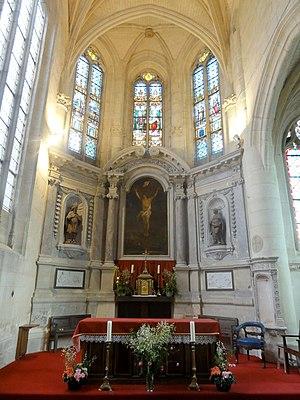
Chœur, vue vers l'est.
L’église Saint-Sulpice est une église catholique paroissiale située à Villiers-Adam, dans le Val-d'Oise. Son clocher sans caractère remonte au XIIIᵉ siècle. Sinon, l'église date pour l'essentiel du second quart du XVIᵉ siècle, et affiche le style gothique flamboyant, parsemé d'éléments de la Renaissance. Ceci concerne les chapiteaux du vaisseau central, l'ensemble du décor des deux travées à l'est du clocher, et la frise ainsi que les couronnements des contreforts à l'extérieur des parties orientales. La nef de l'église est restée inachevée, et n'a jamais été voûtée ; son bas-côté sud n'a jamais été réalisée. En revanche, le chœur est d'autant plus remarquable, et se distingue par sa longueur de quatre travées droites plus une abside à pans obliques, sa hauteur, son architecture soignée, et bien sûr le reflet de la transition du style flamboyant vers la Renaissance. La bénédiction du grand autel par Mᵍʳ René Le Roullier, évêque de Senlis, en date du 1ᵉʳ août 1550, marque sans doute la fin des travaux dans le vaisseau central du chœur. La nef a probablement pris sa forme actuelle quelques années plus tard.